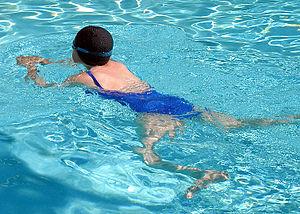
La natation, c'est-à-dire l'action de nager, désigne les méthodes qui permettent aux êtres humains de se mouvoir dans l'eau sans aucune autre force propulsive que leur propre énergie corporelle.
La brasse est un style de nage, pratiquée depuis le début du XIXᵉ siècle en Europe. Elle fut pratiquée en nage libre dès les premiers Jeux olympiques de l'ère moderne à Athènes en 1896 puis fut ensuite l'objet d'une catégorie à part entière.